Dionisio Ridruejo

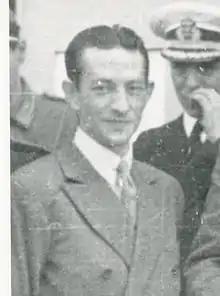

Dionisio Ridruejo Jiménez (12 October 1912 – 29 June 1975) was a Spanish poet and political figure associated with the Generation of '36 movement and a member of the Falange political party. He was co-author of the words to the Falangist anthem "Cara al Sol". In later years he fell from favour with the Francoist State and eventually became associated with opposition groups.